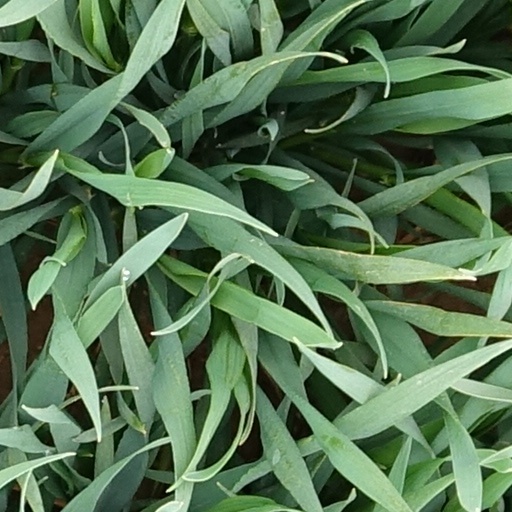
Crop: wheat